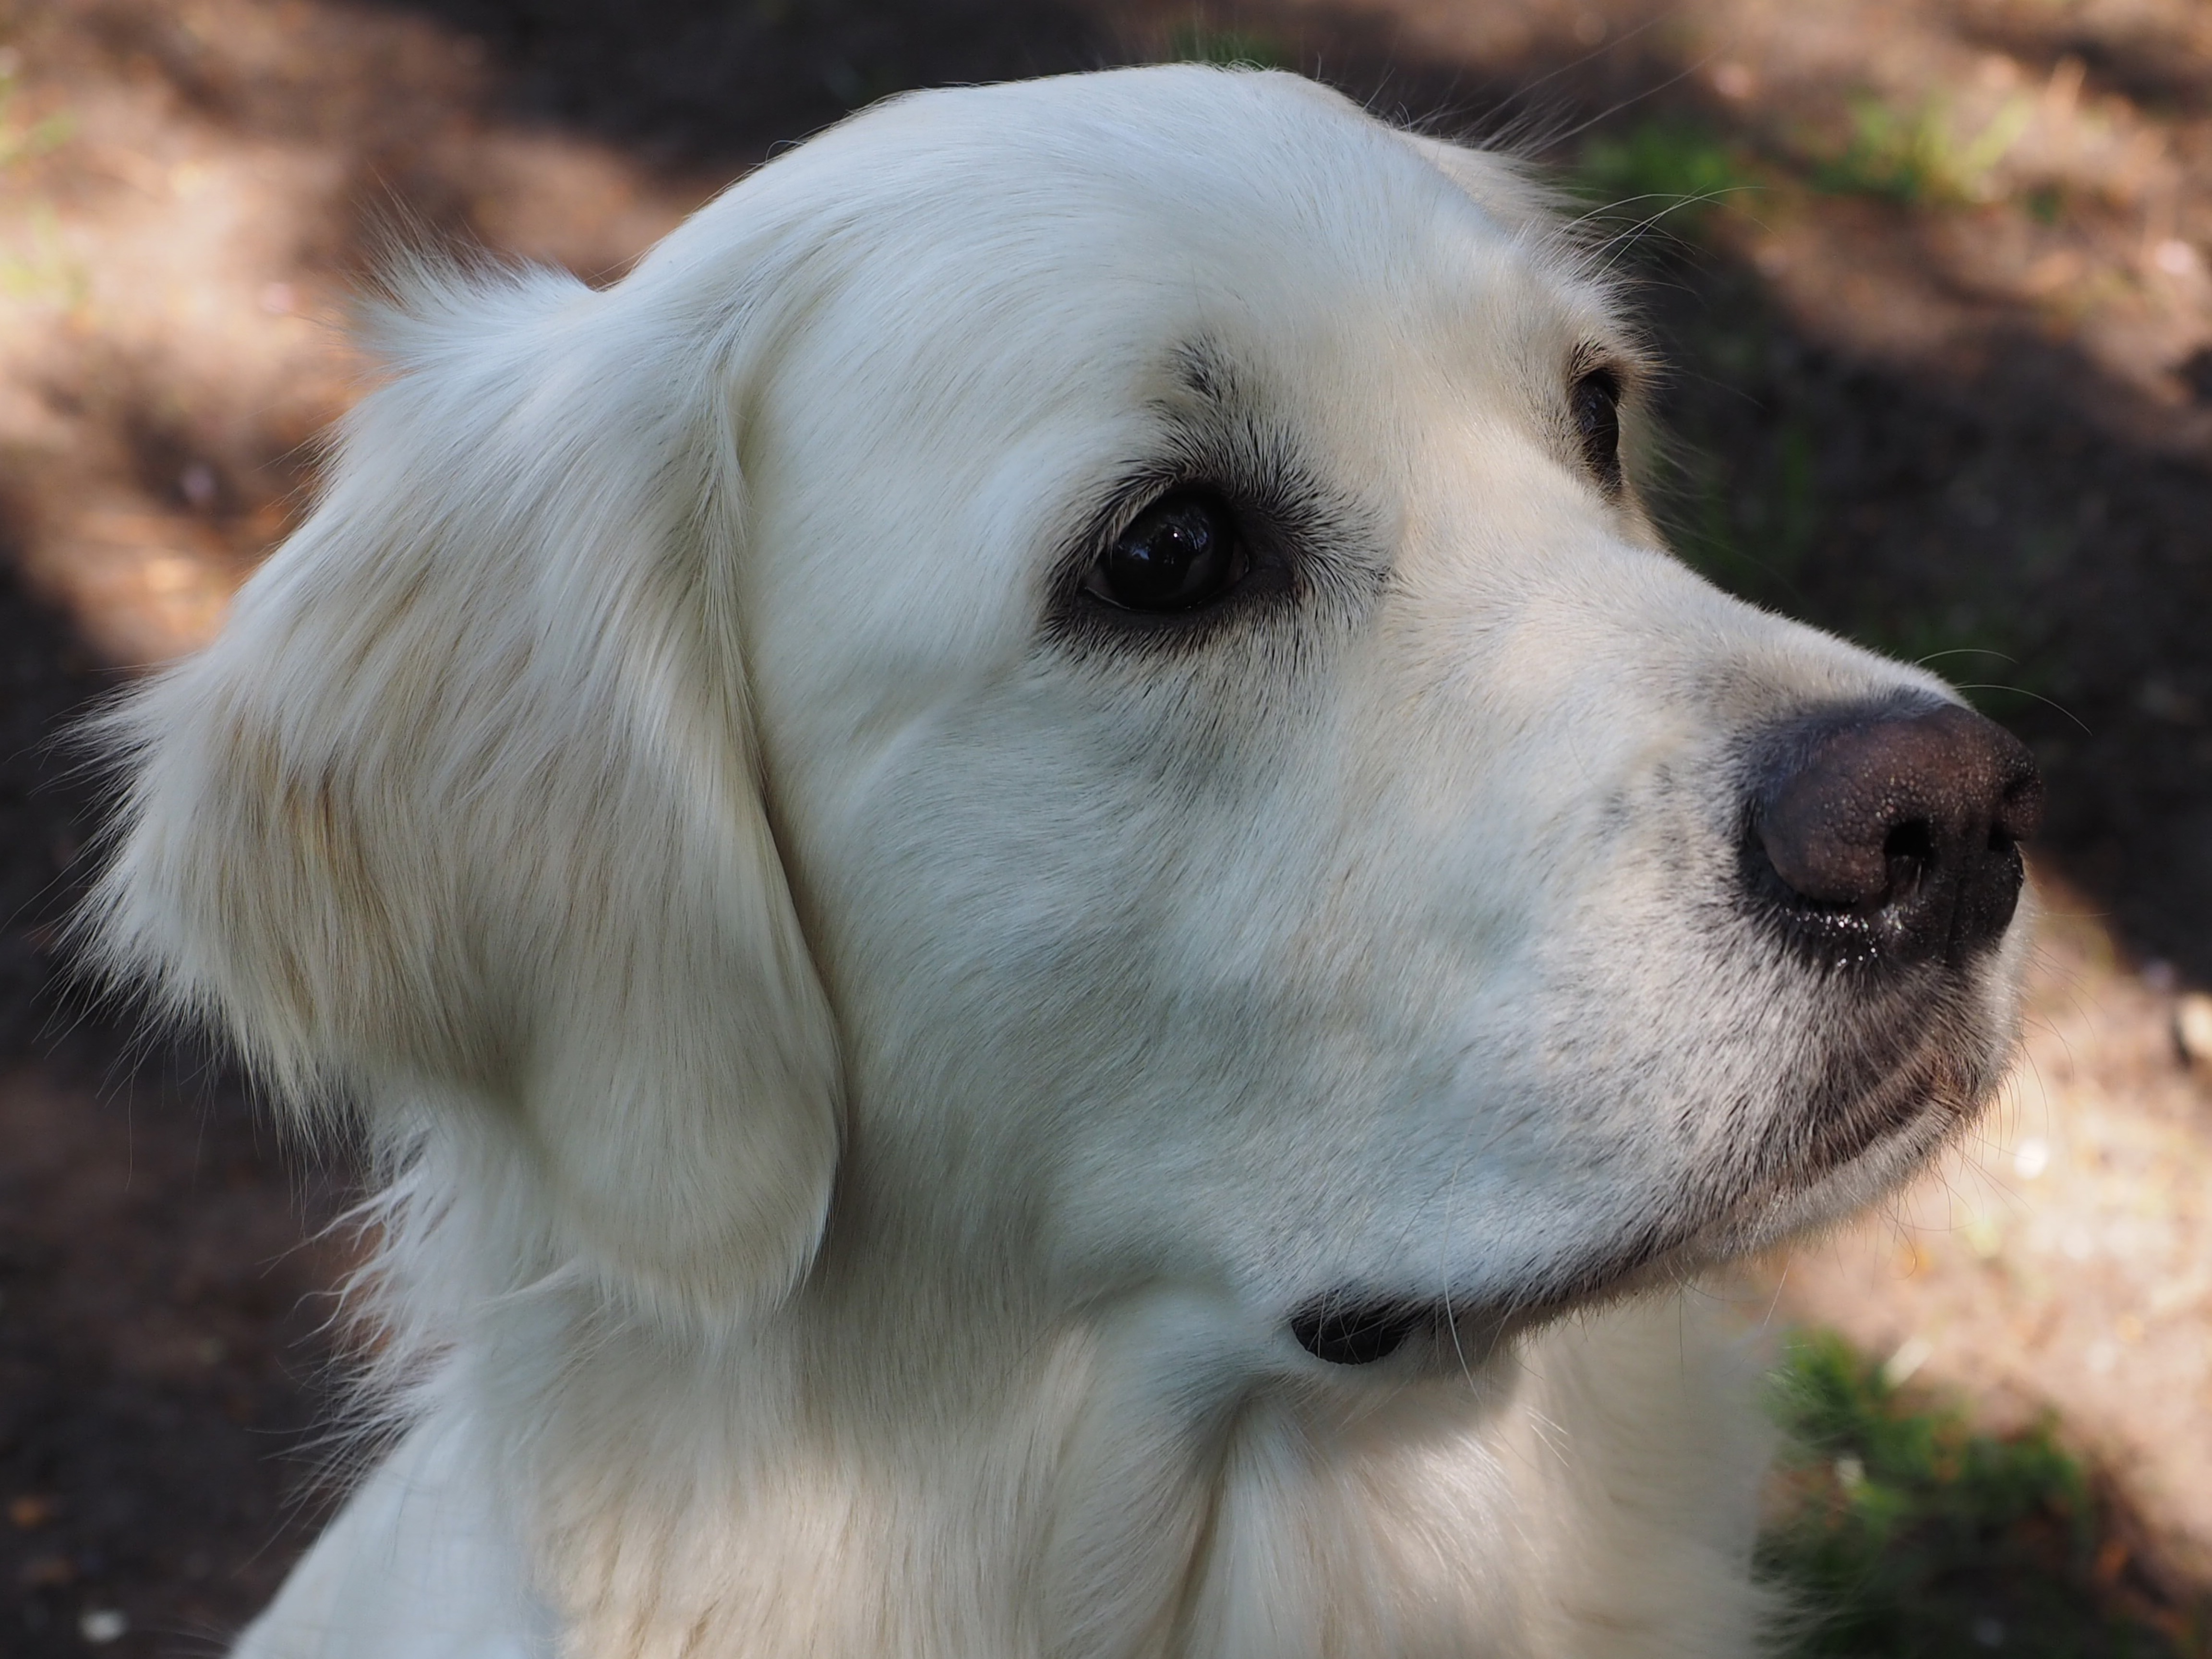
puppy, dog, mammal, dogs, golden retriever, vertebrate, labrador retriever, dog breed, retriever, grace of golden heathland, dog like mammal, carnivoran, slovak cuvac